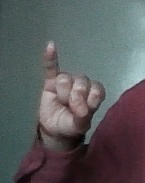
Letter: meem